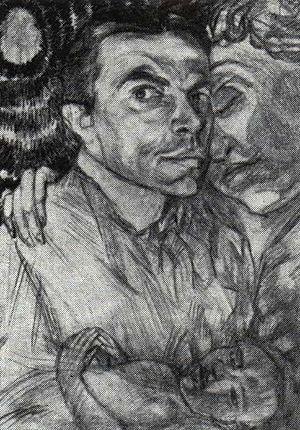
Pavel Kouznetsov est un peintre russe né le 5 novembre 1878, à Saratov — mort le 21 février 1968, à Moscou.